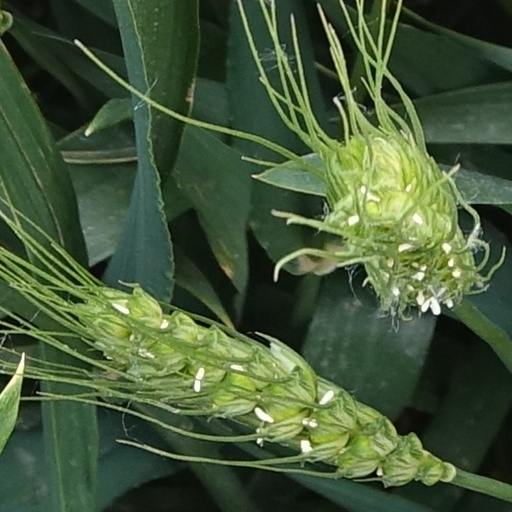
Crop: wheat